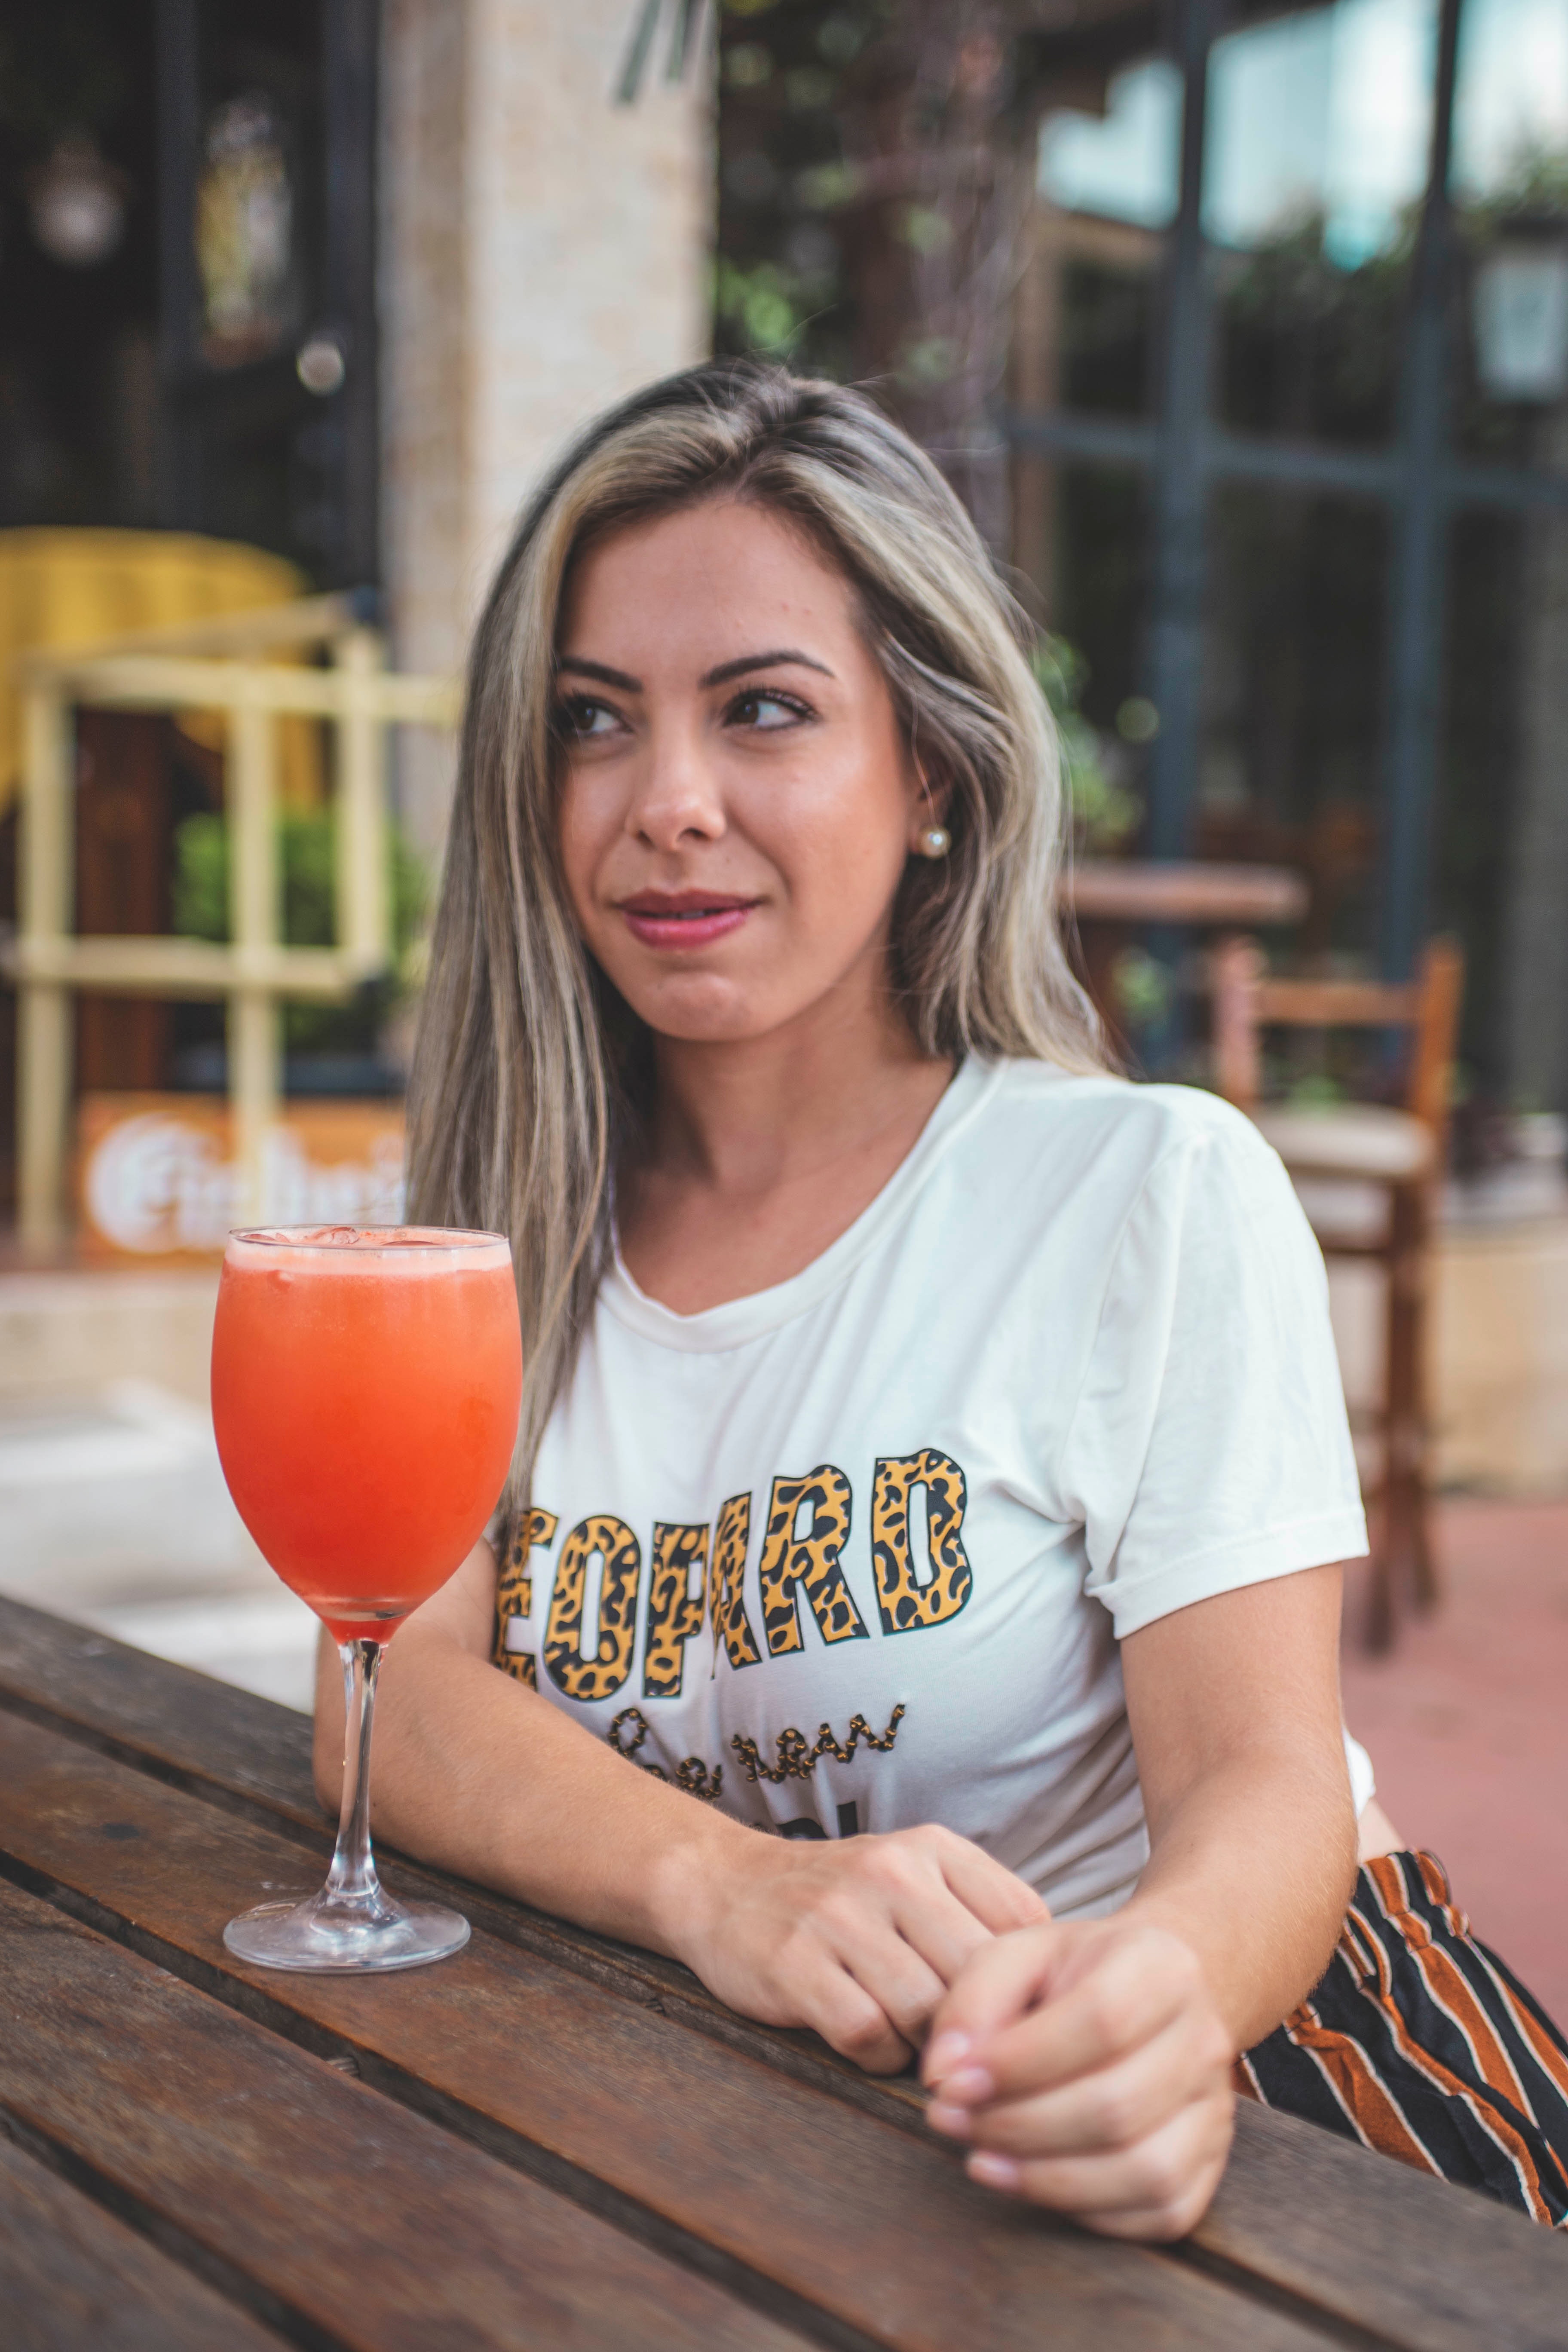
drink, margarita, blond, vacation, cocktail, distilled beverage, juice, spritz, brown hair